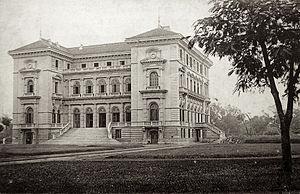
Paul Beau, né le 26 janvier 1857 à Bordeaux et mort le 14 février 1926 à Paris, est un diplomate français, gouverneur général de l’Indochine de 1902 à 1908.
Le pouvoir de la France en Indochine française fut d'abord exercé par des amiraux, durant les premières années de la colonisation de la Cochinchine : on a parlé de gouvernement des amiraux. En 1887, l'Union indochinoise est officiellement créée, sous l'autorité d'un Gouvernement général chapeautant l'ensemble des services administratifs français en Indochine.
L’Indochine française est un territoire de l'ancien empire colonial français, dont elle était la possession la plus riche et la plus peuplée. Officiellement nommée Union indochinoise puis Fédération indochinoise, elle fut fondée en 1887 et regroupait, jusqu'à sa disparition en 1954, diverses entités possédées ou dominées par la France en Extrême-Orient : trois pays d'Asie du Sud-Est aujourd'hui indépendants, le Vietnam, le Laos et le Cambodge, ainsi qu'une portion de territoire chinois située dans l'actuelle province du Guangdong.